Golden jackal

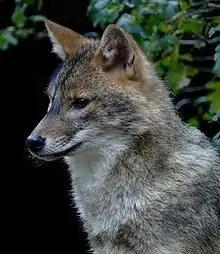
Golden jackal profile

The golden jackal is similar to the gray wolf but is distinguished by its smaller size, lighter weight, more elongated torso, less-prominent forehead, shorter legs and tail, and a muzzle that is narrower and more pointed. The legs are long in relation to its body, and the feet are slender with small pads. Males measure in body length and females . Males weigh and females weigh . The shoulder height is for both. In comparison, the smallest wolf is the Arabian wolf ("Canis lupus arabs"), which weighs on average .